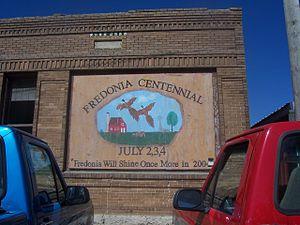
La ville américaine de Fredonia est située dans le comté de Logan, dans l’État du Dakota du Nord. Lors du recensement de 2010, sa population s’élevait à 46 habitants.